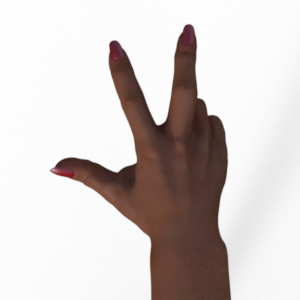
Label: scissors